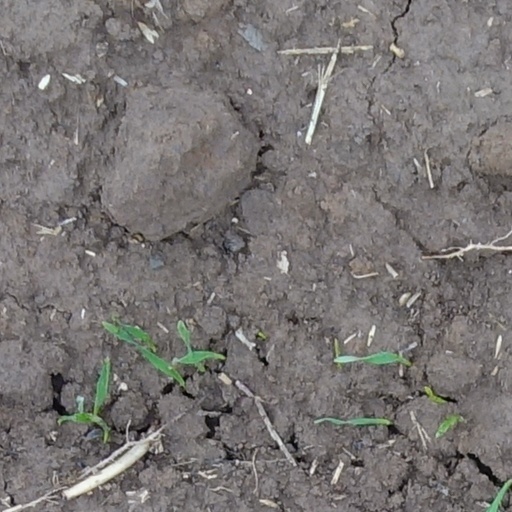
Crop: wheat